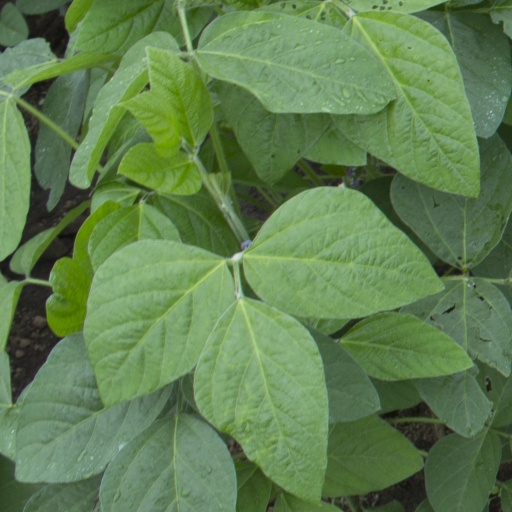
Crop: soybean